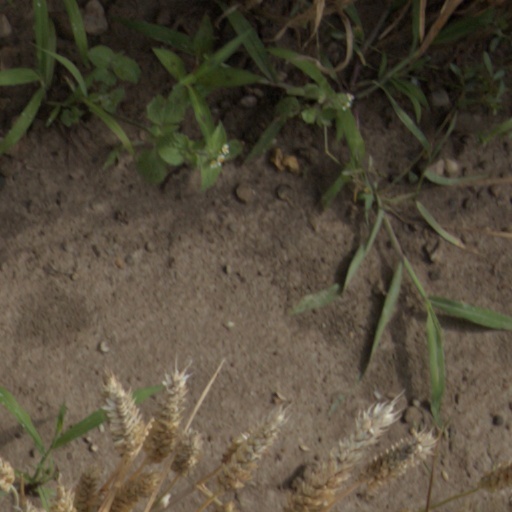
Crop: wheat